Gladiator (1992 film)

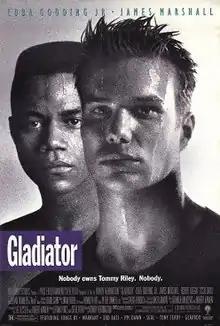
Theatrical release poster

Gladiator is a 1992 American sports drama film directed by Rowdy Herrington, and starring Cuba Gooding Jr., James Marshall, Brian Dennehy, and Robert Loggia. The film tells the story of two teenagers trapped in the world of illegal underground boxing. One is fighting to pay off gambling debts accumulated by his father. The second is fighting for the money to get out of the ghetto. While being exploited by a boxing promoter, the two teens become friends.